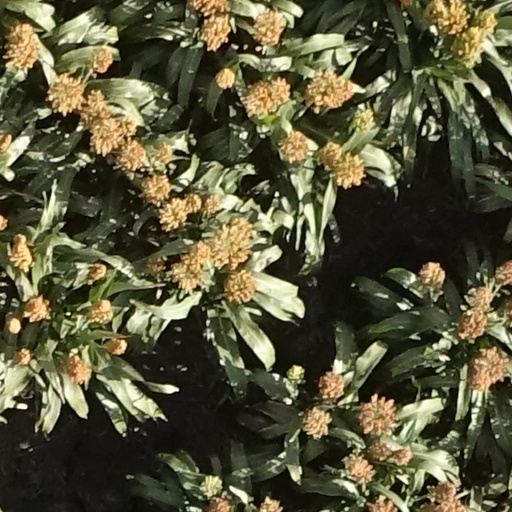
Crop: sorghum